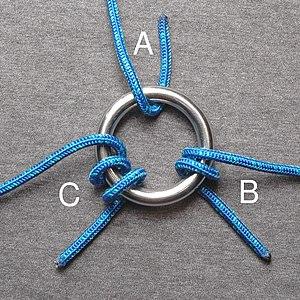
Un nœud est l'enlacement ou l'entrecroisement d'une ou de plusieurs cordes, ou tout autres objets flexibles et de forme filaire.